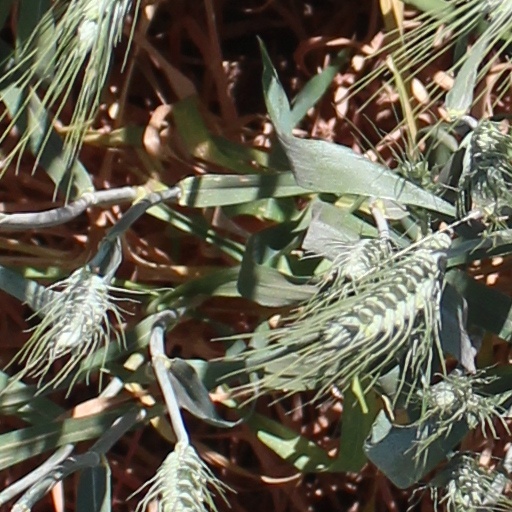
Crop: wheat